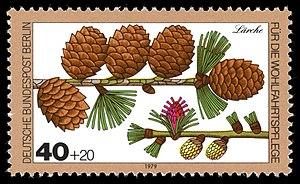
Le Mélèze d'Europe, ou Mélèze commun est une espèce d'arbre du genre Larix et de la famille des Pinaceae. Il est parfois appelé Pin de Briançon.